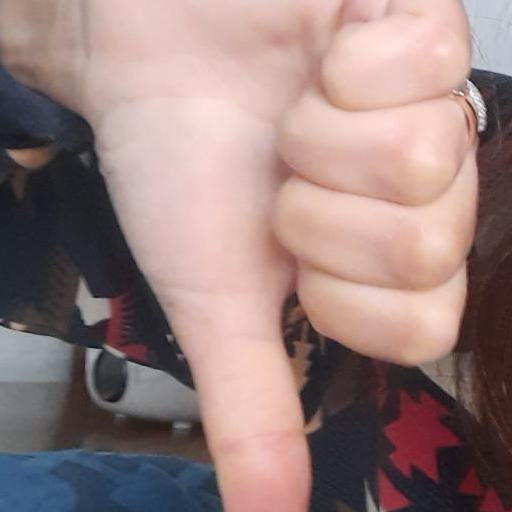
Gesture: dislike